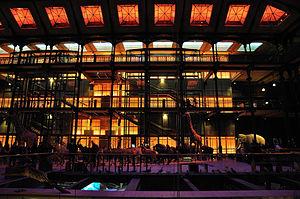
Ambiance de la nouvelle Galerie de l'Evolution - Muséum National d'histoire naturelle - Paris. Español: Ambientación de la nueva Galería de la Evolución, Museo National de Historia Natural, París, Francia.